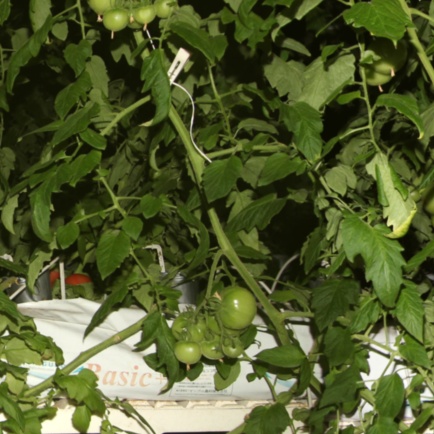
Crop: tomato